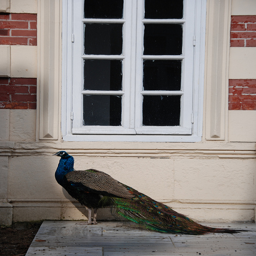
A peacock sits outside a white window.
A peacock standing sideways next to a building.
A large colorful bird sitting in front of a window.
Colorful bird sitting on a ledge beneath a window.
A peacock outside a house under the window.